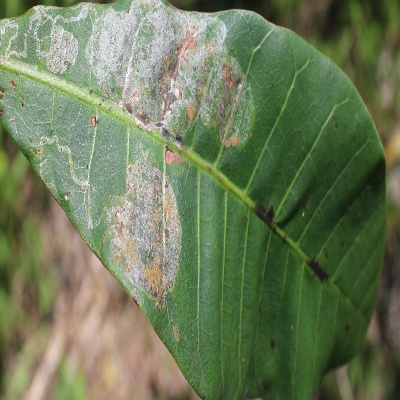
Crop: Cashew
Condition: leaf miner